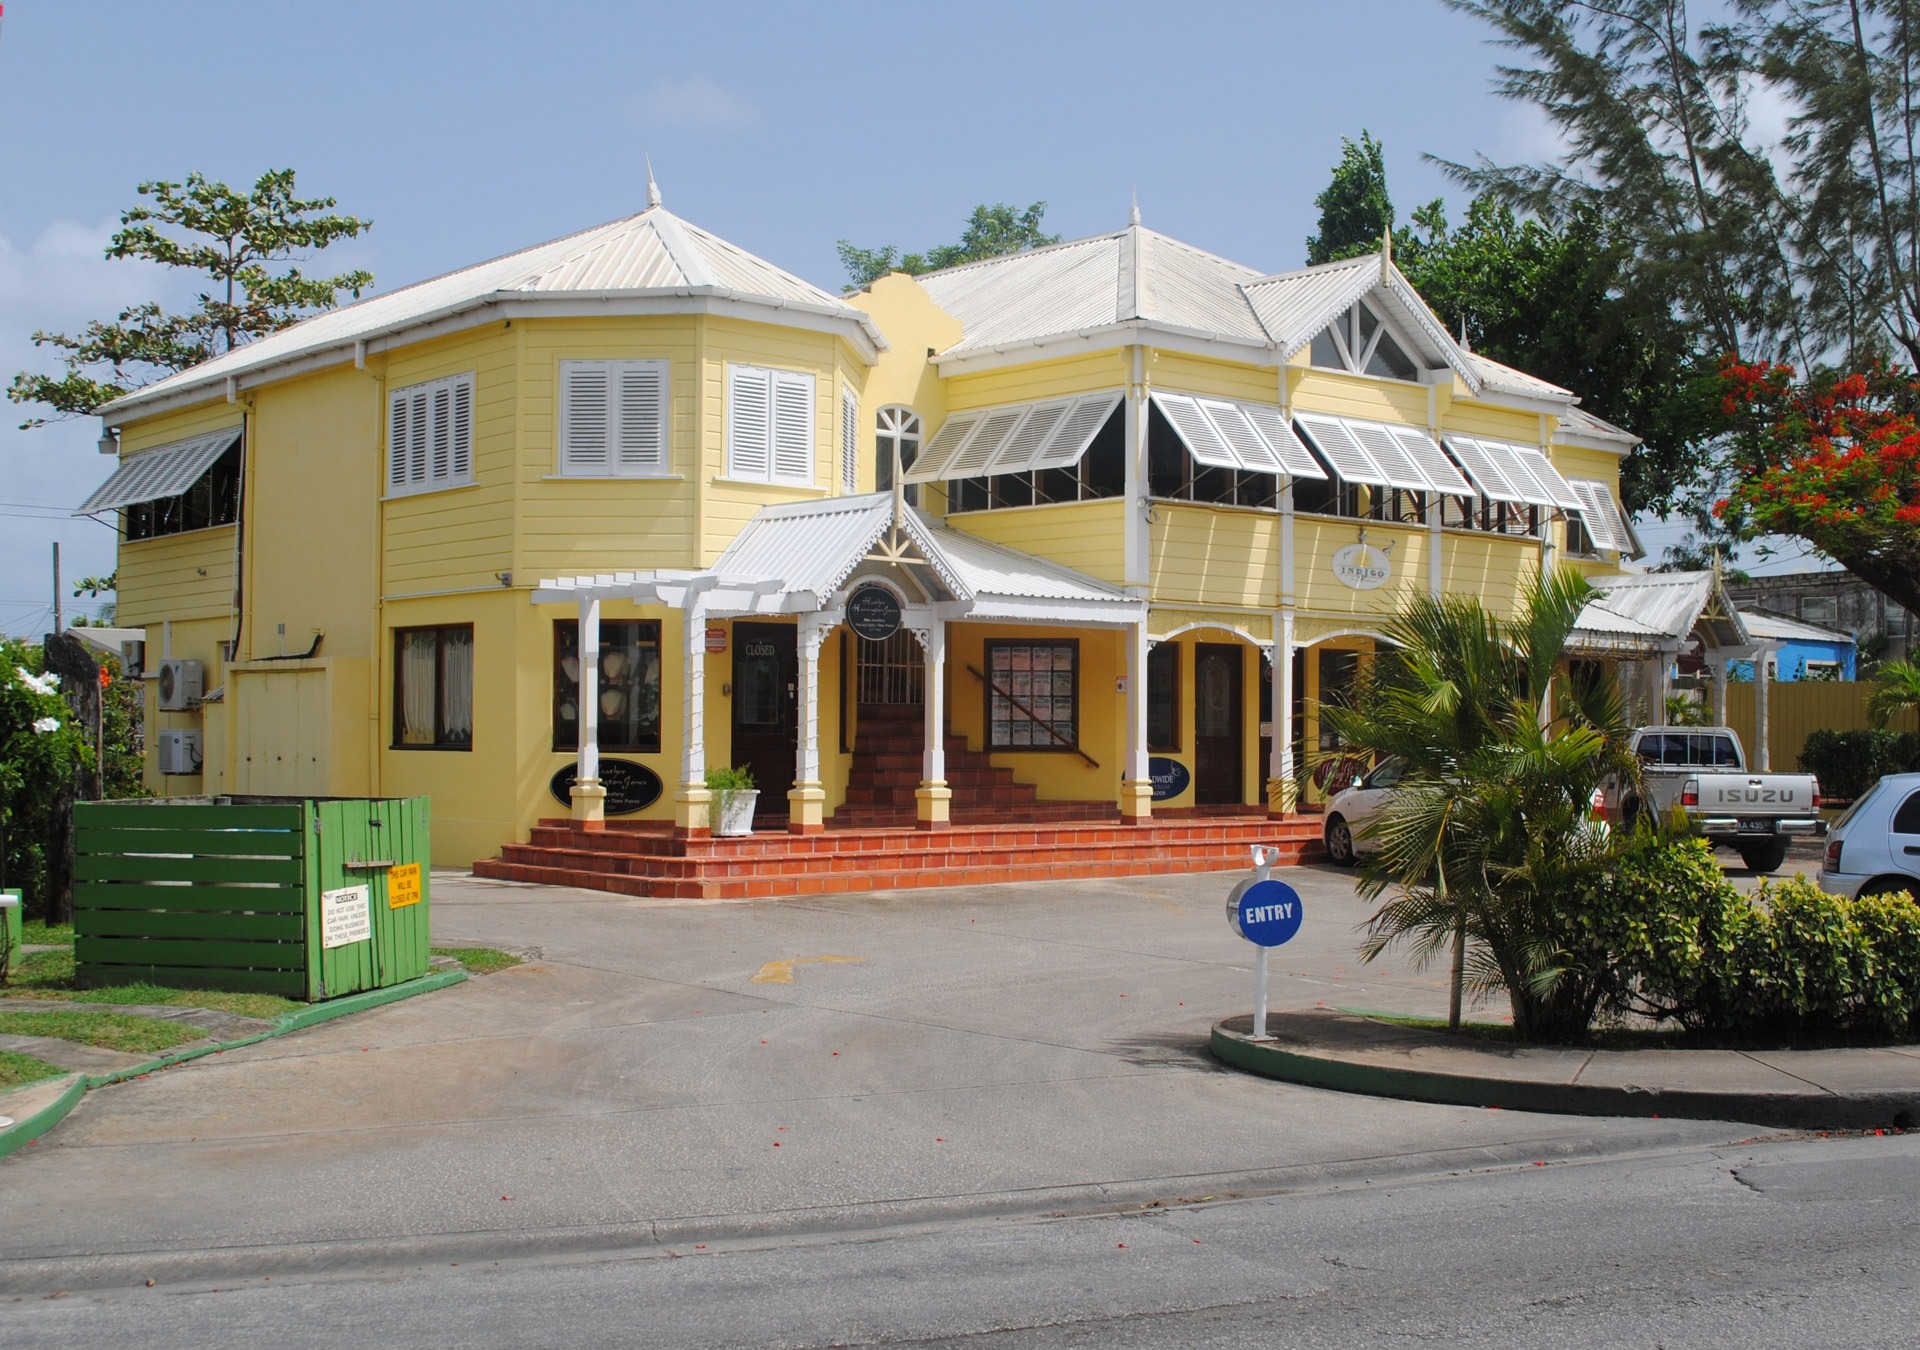
house, town, building, home, vacation, suburb, shop, holiday, property, yellow, estate, neighbourhood, real estate, barbados, residential area, holetown